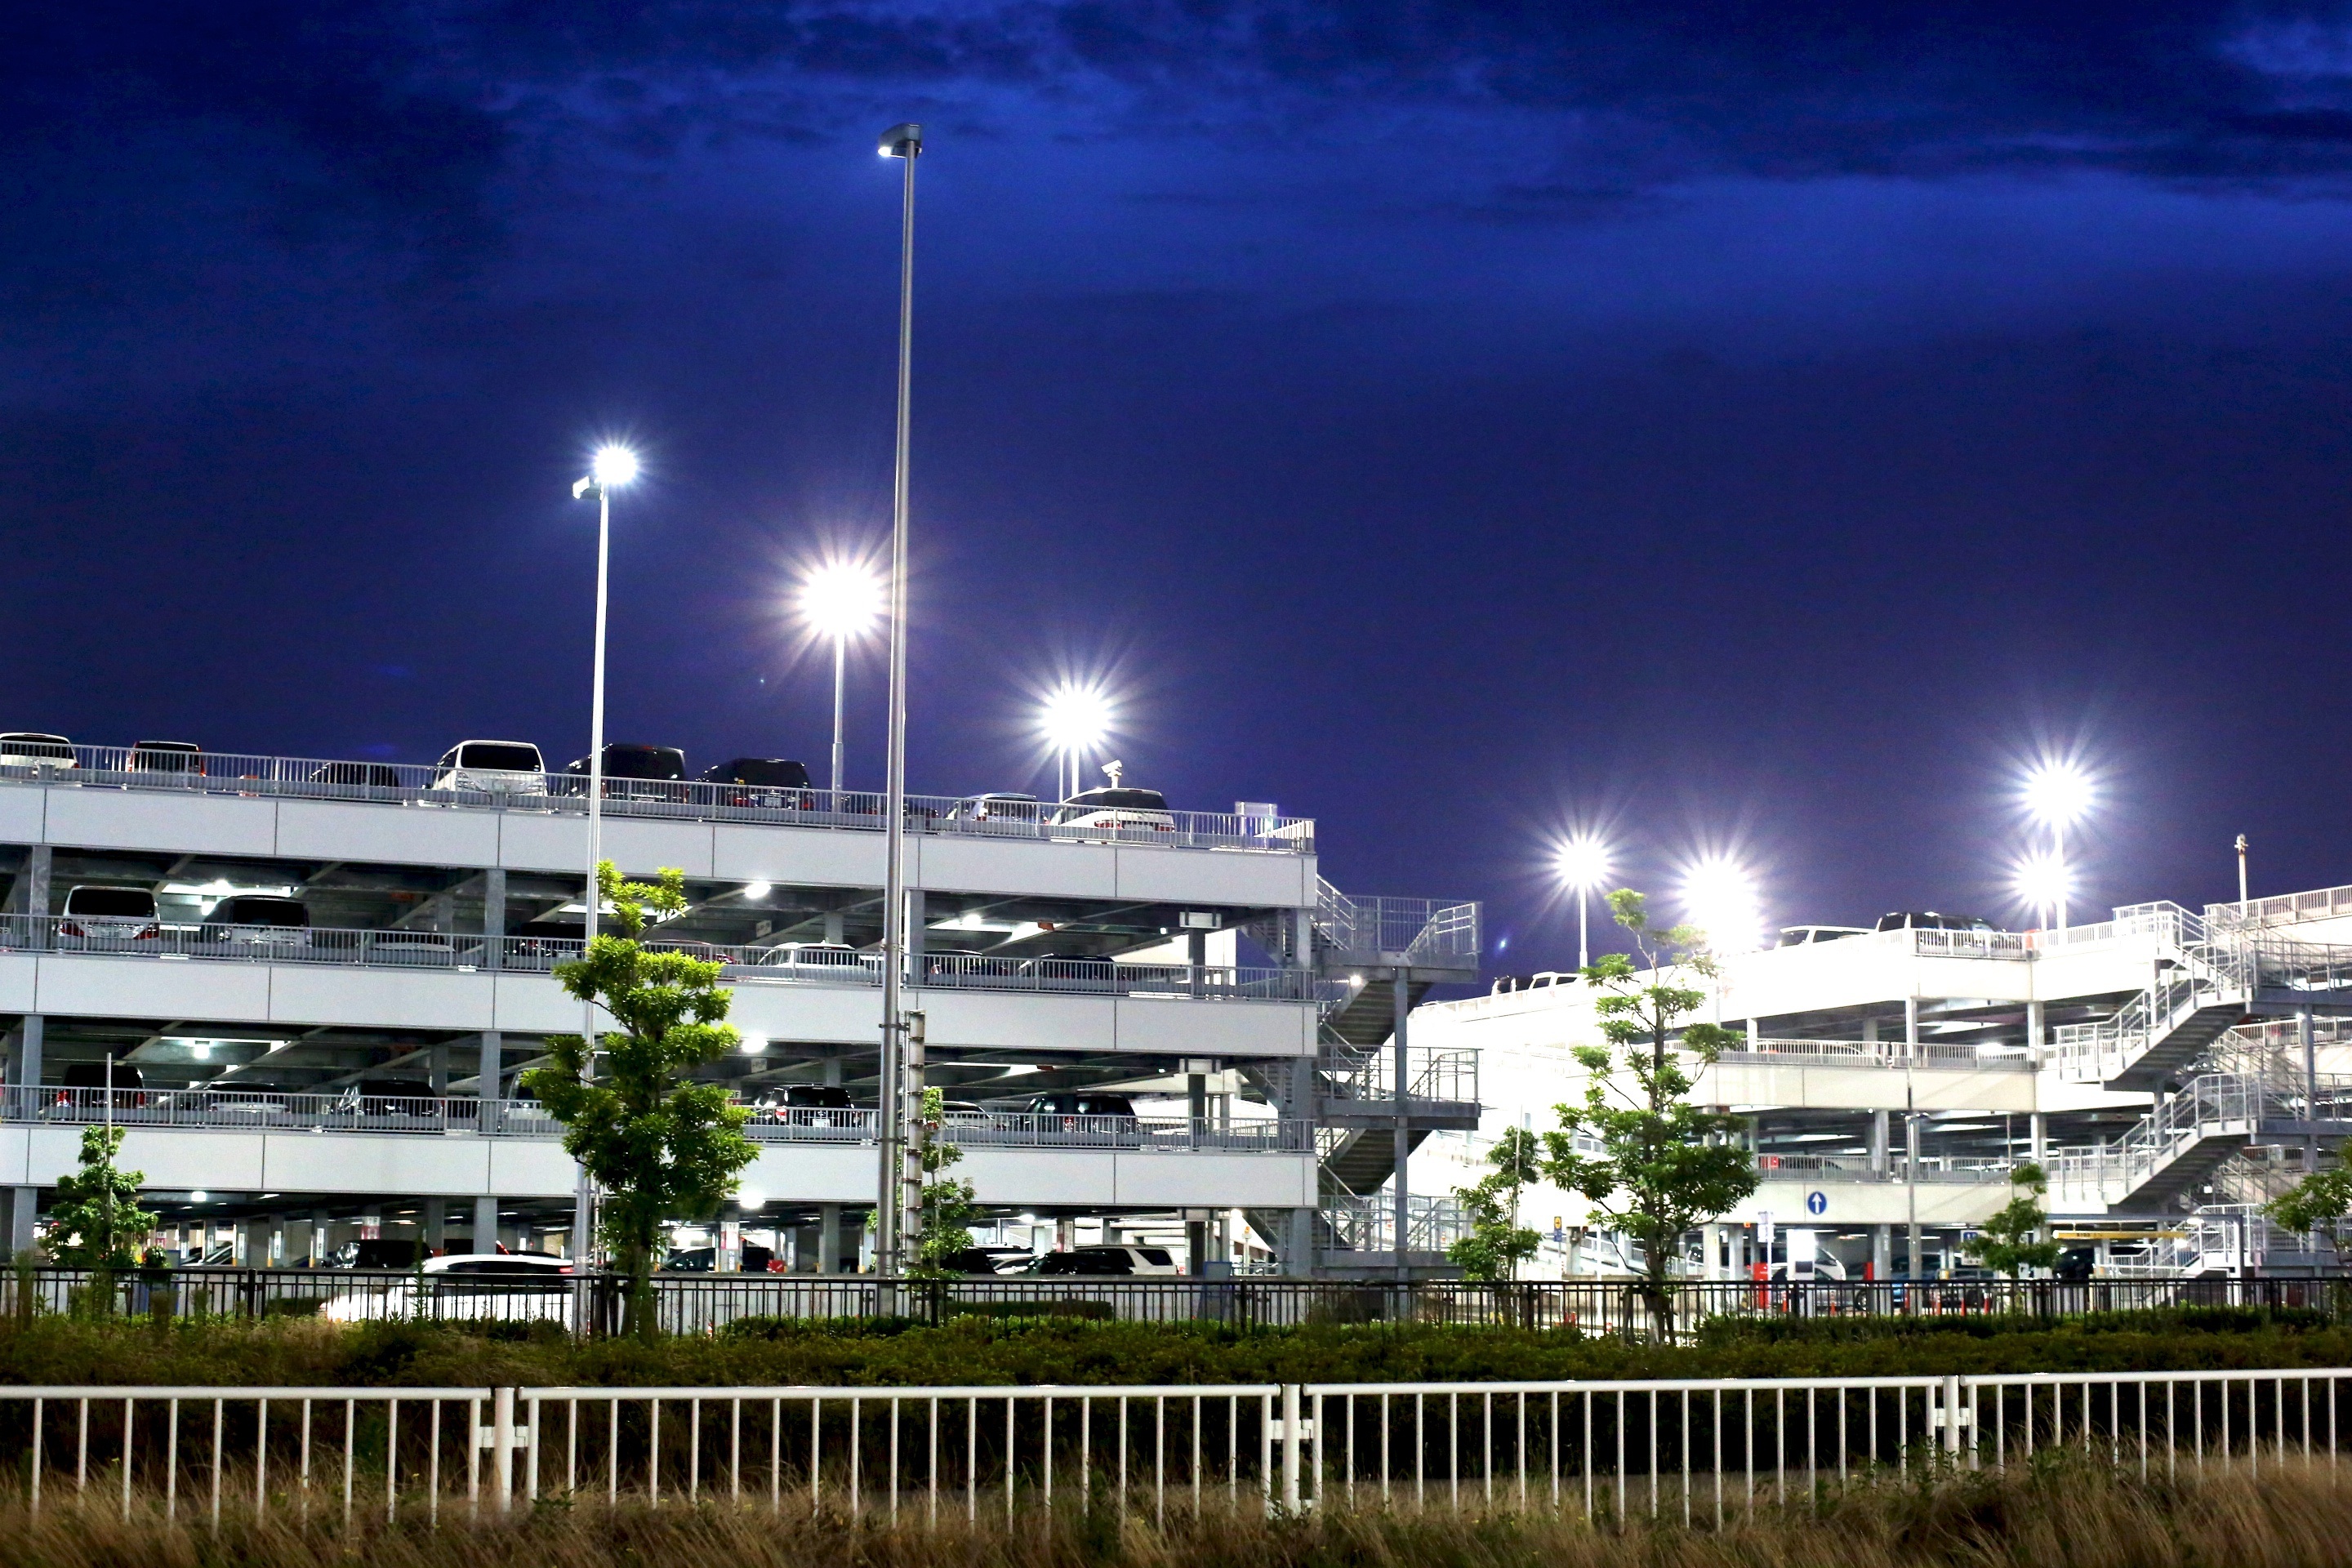
dock, structure, road, skyline, traffic, night, cityscape, reflection, landmark, marina, japan, lighting, stadium, parking lot, tower block, arena, street view, urban area, residential area, sport venue